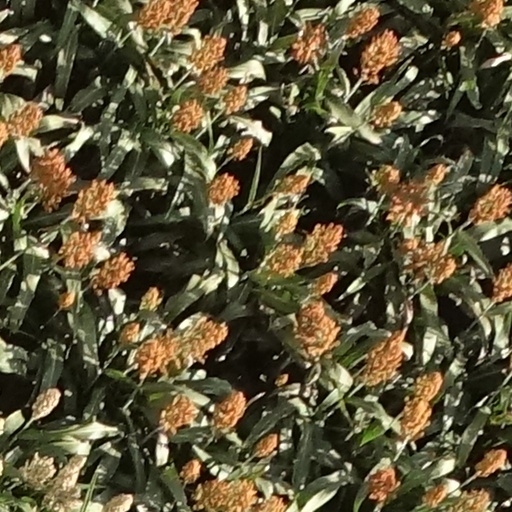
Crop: sorghum